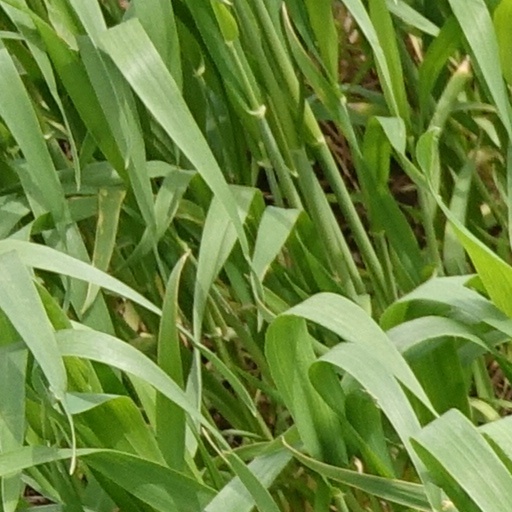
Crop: wheat